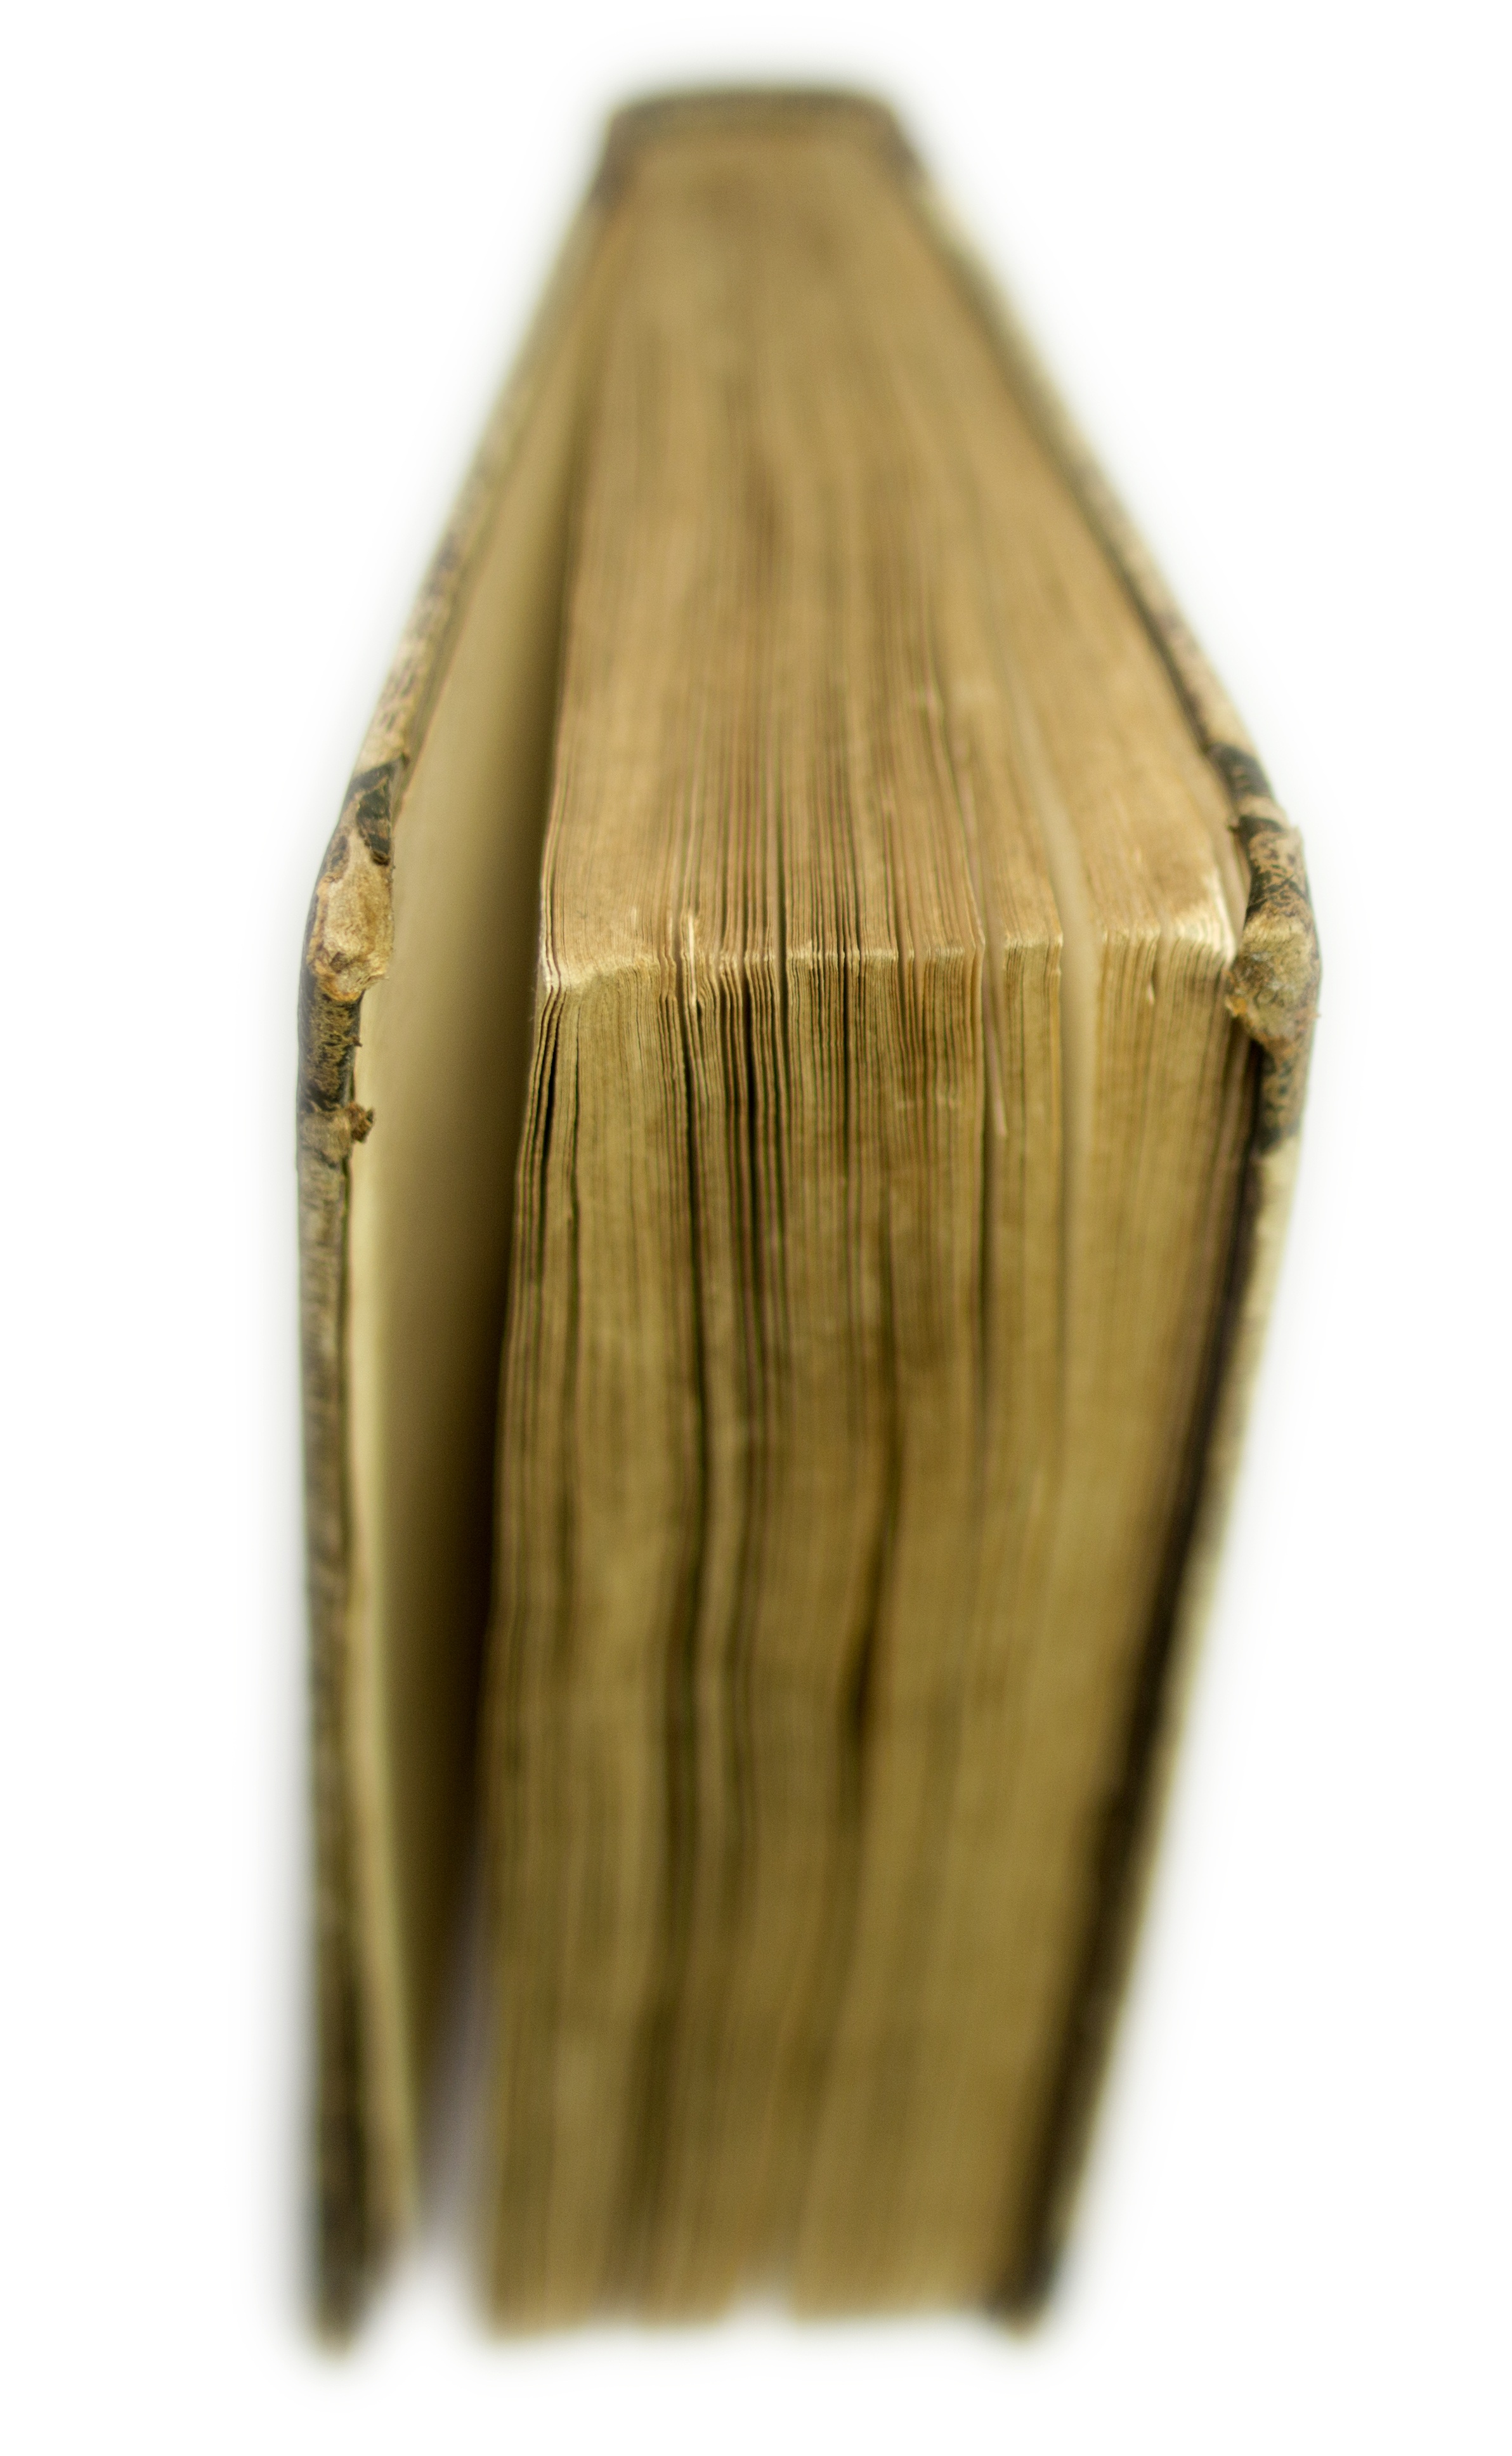
hand, book, wood, leather, vintage, antique, retro, old, brown, clothing, outerwear, textile, beige, cap, cover